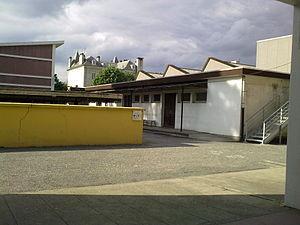
lycée Saint - Cricq, Pau, France